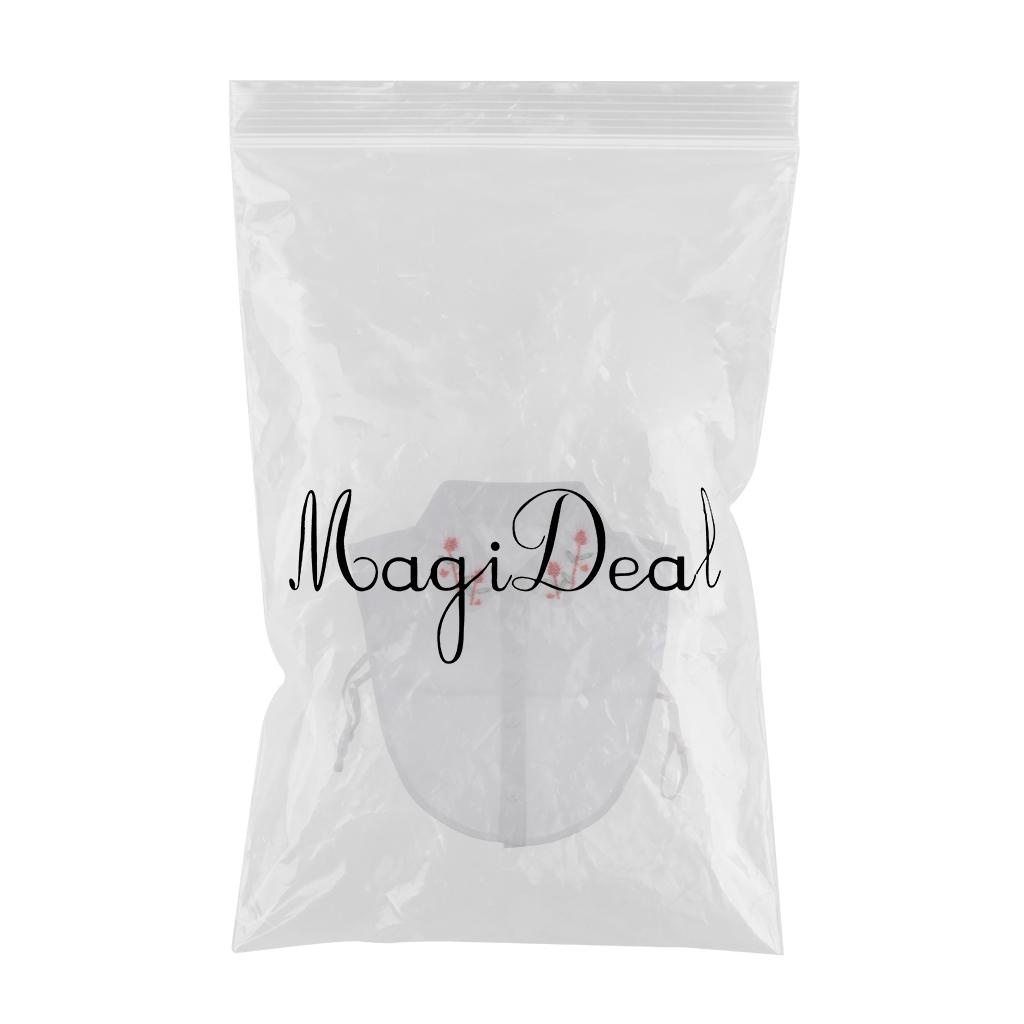
Max Fake Collar Beads Crystal Half Blouse False Collar Dickey White Design 6
Description: Fashion women detachable half shirt blouse fake collar Ladies girls vintage embroidery beads crystals floral chiffon fabric false collar bib Perfectly match your collarless suit, such as dresses, sweaters, T-shirt, blouse Removable collar, comfortable and convenient to wear Great party accessory, also wonderful as a gift for your friend Specification: Neckline: Approx. 42cm / 16.53 inch Shoulder: Apporox. 34cm / 13.39 inch Front length: Approx. 26cm / 10.24 inch Back length: Approx. 19cm / 7.48 inch Package Includes: 1 Piece Fake Collar Note: 1. Color might be slightly different due to the color calibration of each individual monitor. 2. Please allow 1-3cm measuring deviation due to manual measurement. 3. Thanks for your understanding and enjoy your shopping moment!
Brand: Aladdin Shoppers: Best Online Shopping site in India - Shop Now!
Category: Apparel & Accessories > Clothing Accessories > Collar Stays